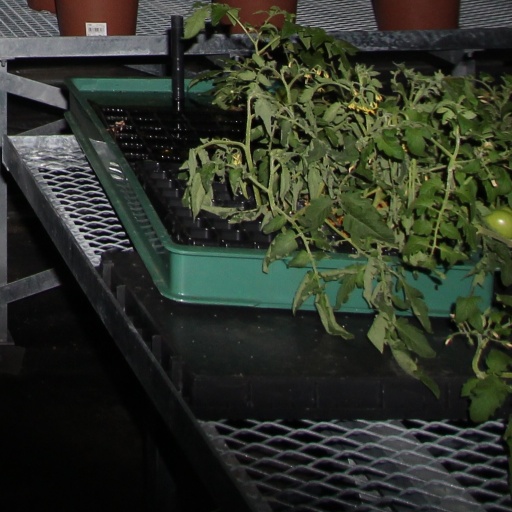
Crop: tomato